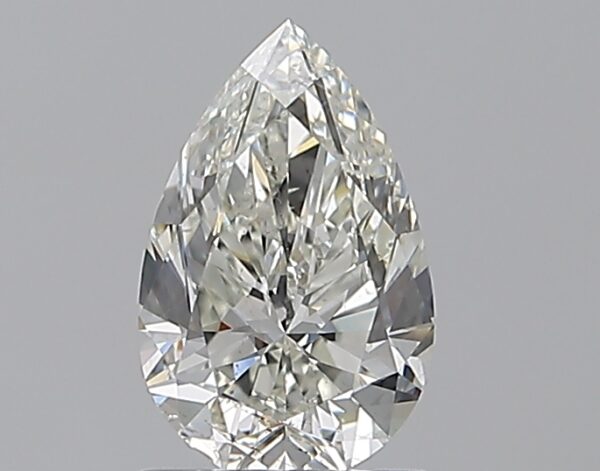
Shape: pear
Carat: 0.9
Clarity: SI1
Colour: J
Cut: EX
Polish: EX
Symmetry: VG
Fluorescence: N
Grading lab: GIA
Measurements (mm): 8.22 x 5.25 x 3.37